National anthem

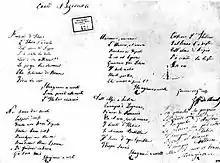
Holographic copy of 1847 of , the Italian national anthem since 1946

A national anthem is a patriotic musical composition symbolizing and evoking eulogies of the history and traditions of a country or nation. The majority of national anthems are marches or hymns in style. American, Central Asian, and European nations tend towards more ornate and operatic pieces, while those in the Middle East, Oceania, Africa, and the Caribbean use a more simplistic fanfare. Some countries that are devolved into multiple constituent states have their own official musical compositions for them (such as with the United Kingdom, Russia, and the Soviet Union); their constituencies' songs are sometimes referred to as national anthems even though they are not sovereign states.